Subaru Legacy (first generation)

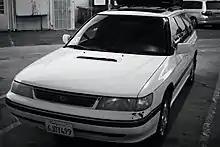
1992-1994 Legacy Touring Wagon

The 2.2 turbo, called the "Sport Sedan", was also introduced to the United States in 1991. The US-spec 1991–1992 Sport Sedan has Alcantara interior in gray and was not available in Japan, Europe or Australia. The 1993–94 Touring Wagons and Sports Sedans received black plastic and fabric interiors.